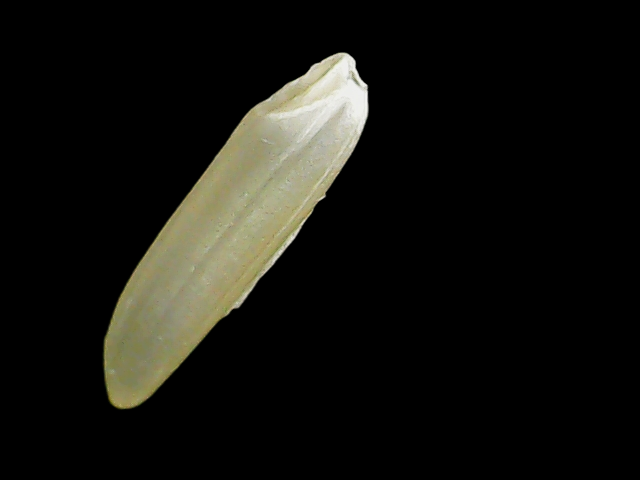
Rice variety: Binadhan25